Schöllkrippen

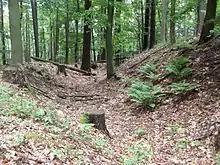
Remains of the "Alte Burg"

The town centre features the medieval "Lukaskapelle", a small fortified church (1449). The former "Schloss" nearby is now the seat of the local administration. Its original moat and curtain wall have been removed. The "Sackhaus", which was used to store local taxes paid in goods, is today the largest half-timbered building in town. Its oldest part dates to 1473.